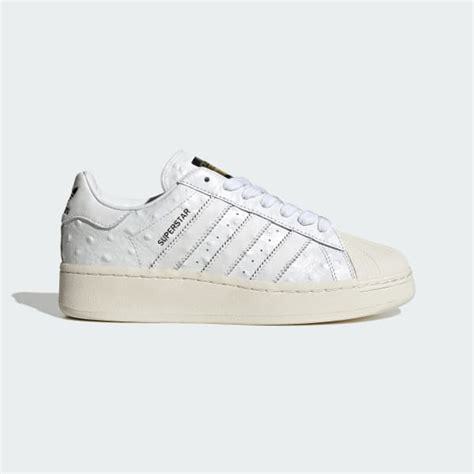
Brand: Adidas
Model: Superstar XLG